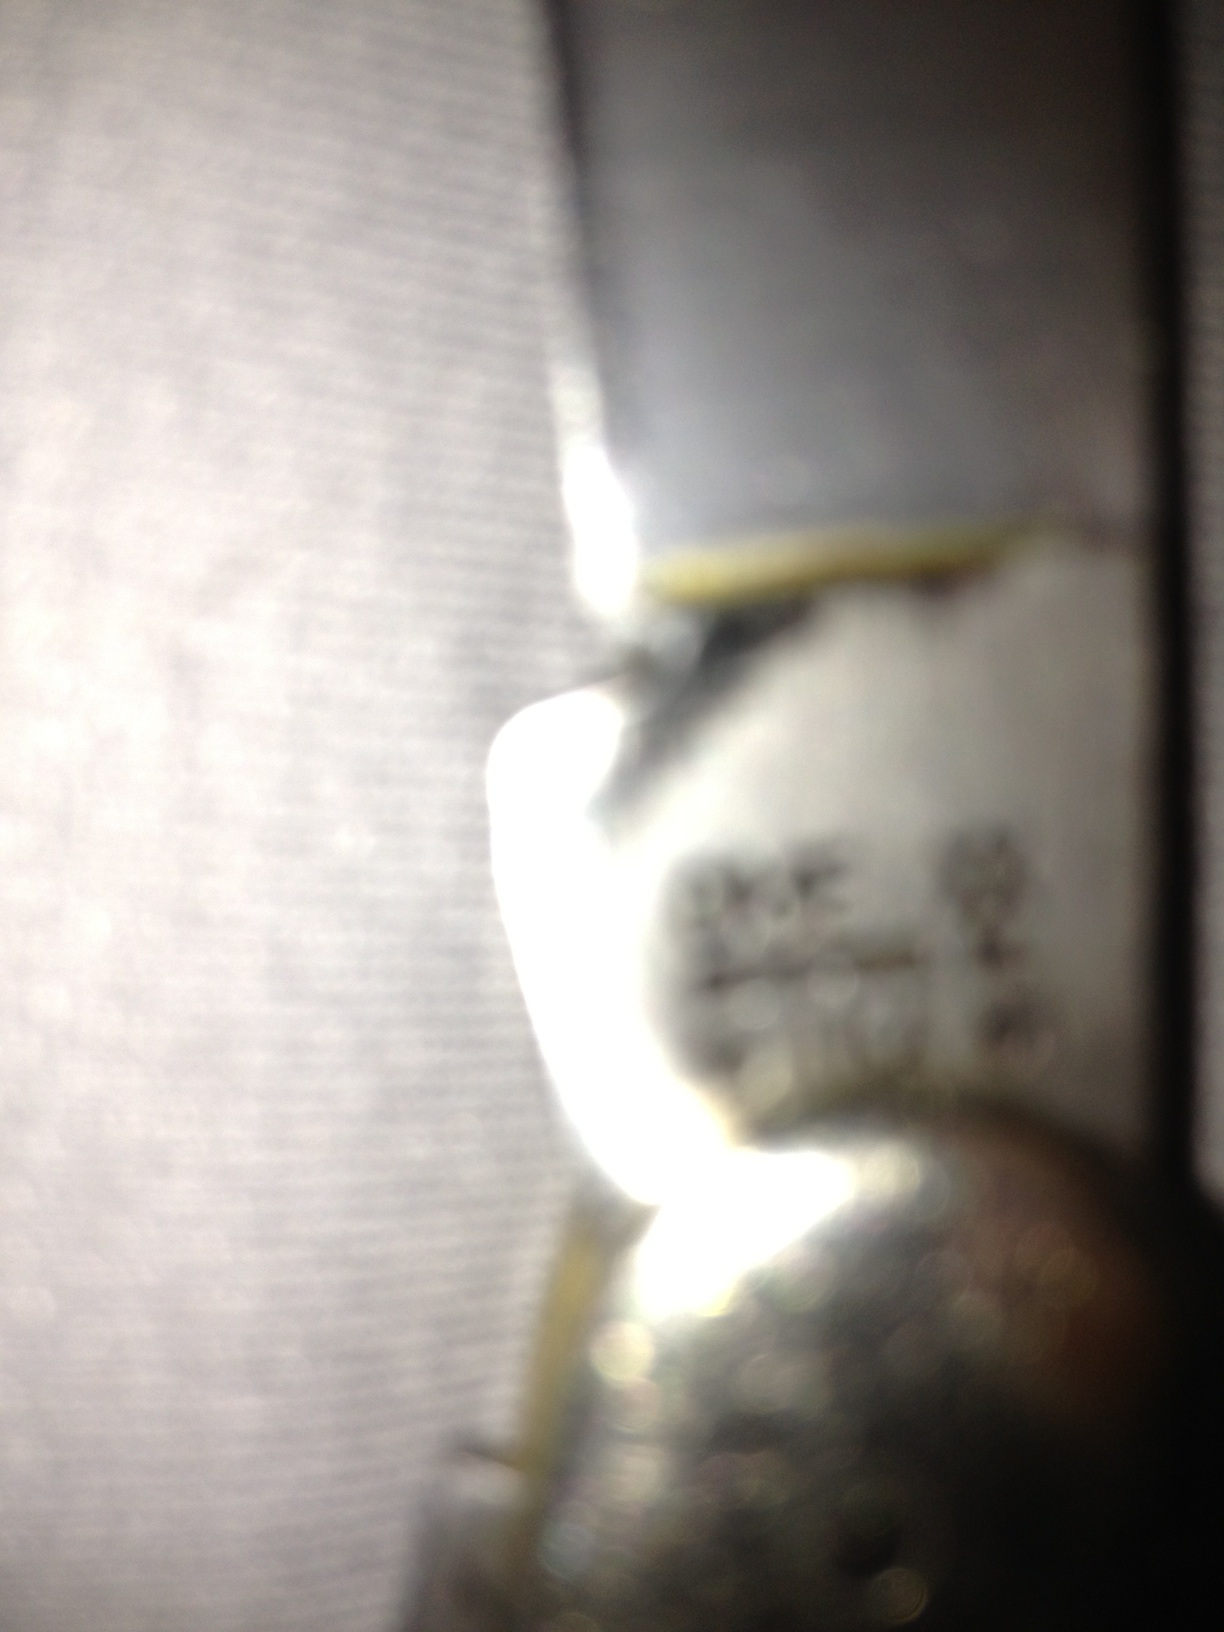Question: record what is this
Answer: unanswerable